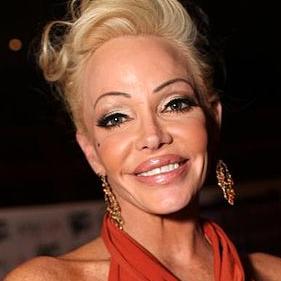
Age: 43